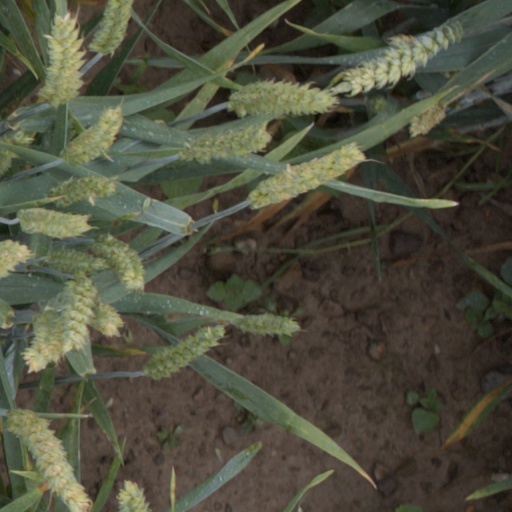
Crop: wheat